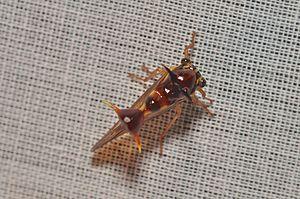
Le genre Heteronotus rassemble des insectes hémiptères de la famille des Membracidae dont les espèces présentent un prothorax et une carène pronotale prolongés en appendice prothoracique également dénommé casque développé en formes anomales.